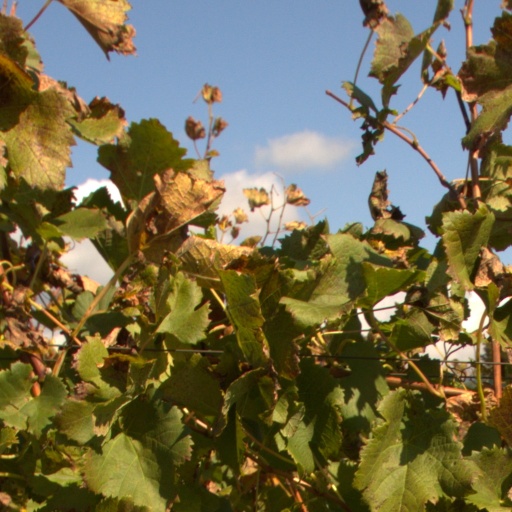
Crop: grape